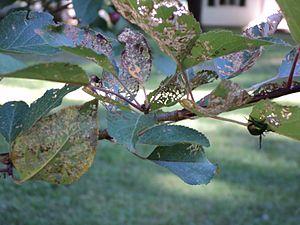
Dommages sur un arbre pommetier causés par des scarabées japonais
Le scarabée japonais est une espèce d'insectes de la famille des Scarabaeidae et de l’ordre des coléoptères.